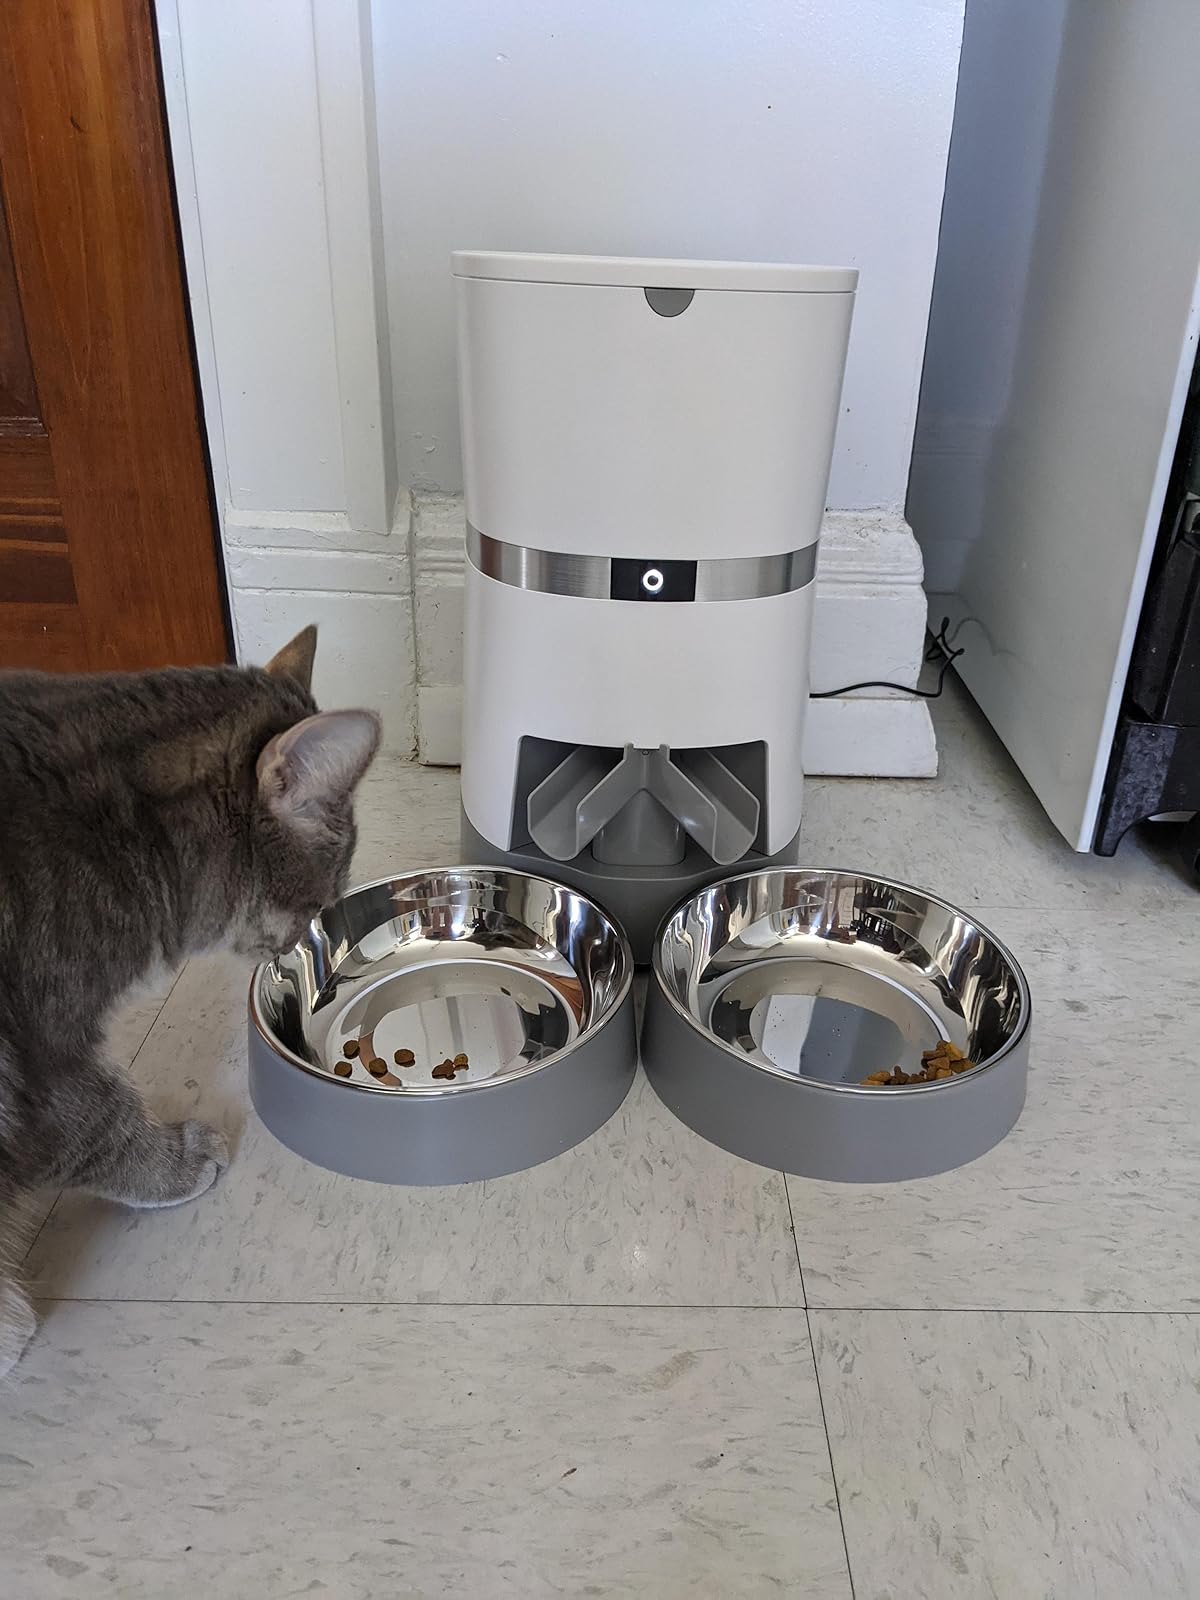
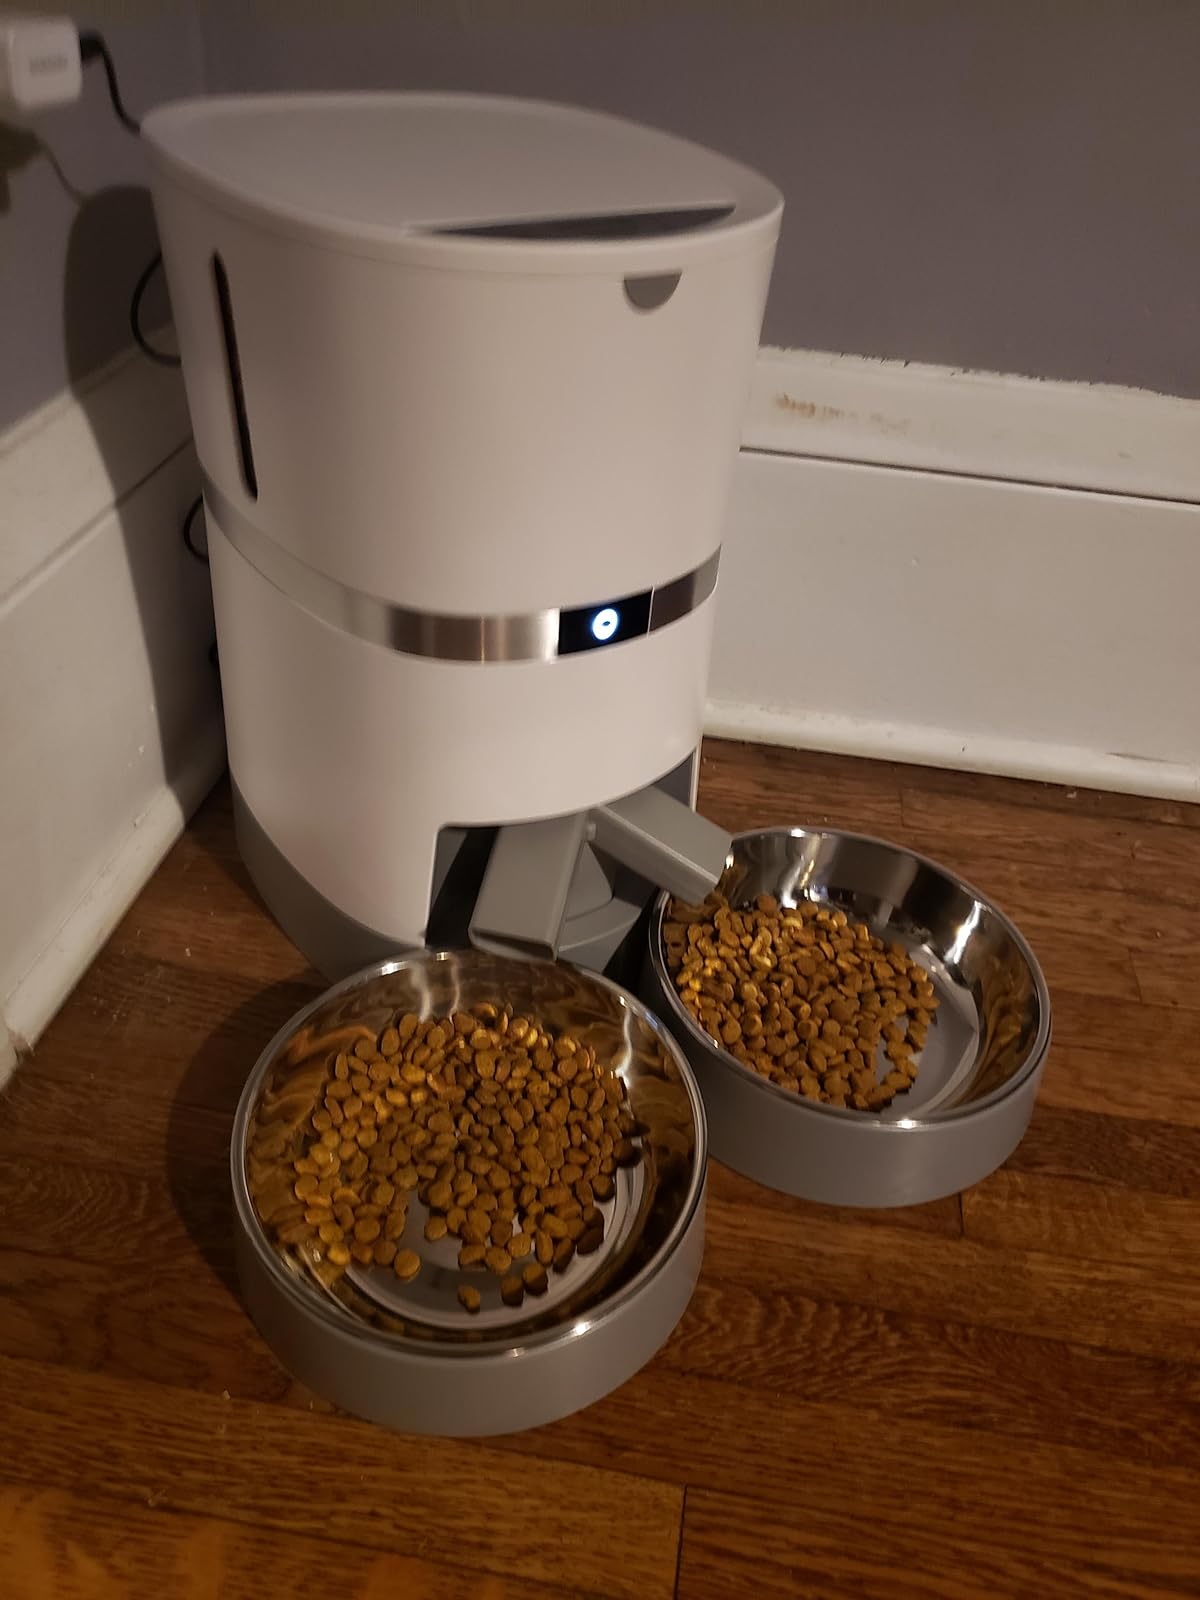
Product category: items_feeder
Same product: yes